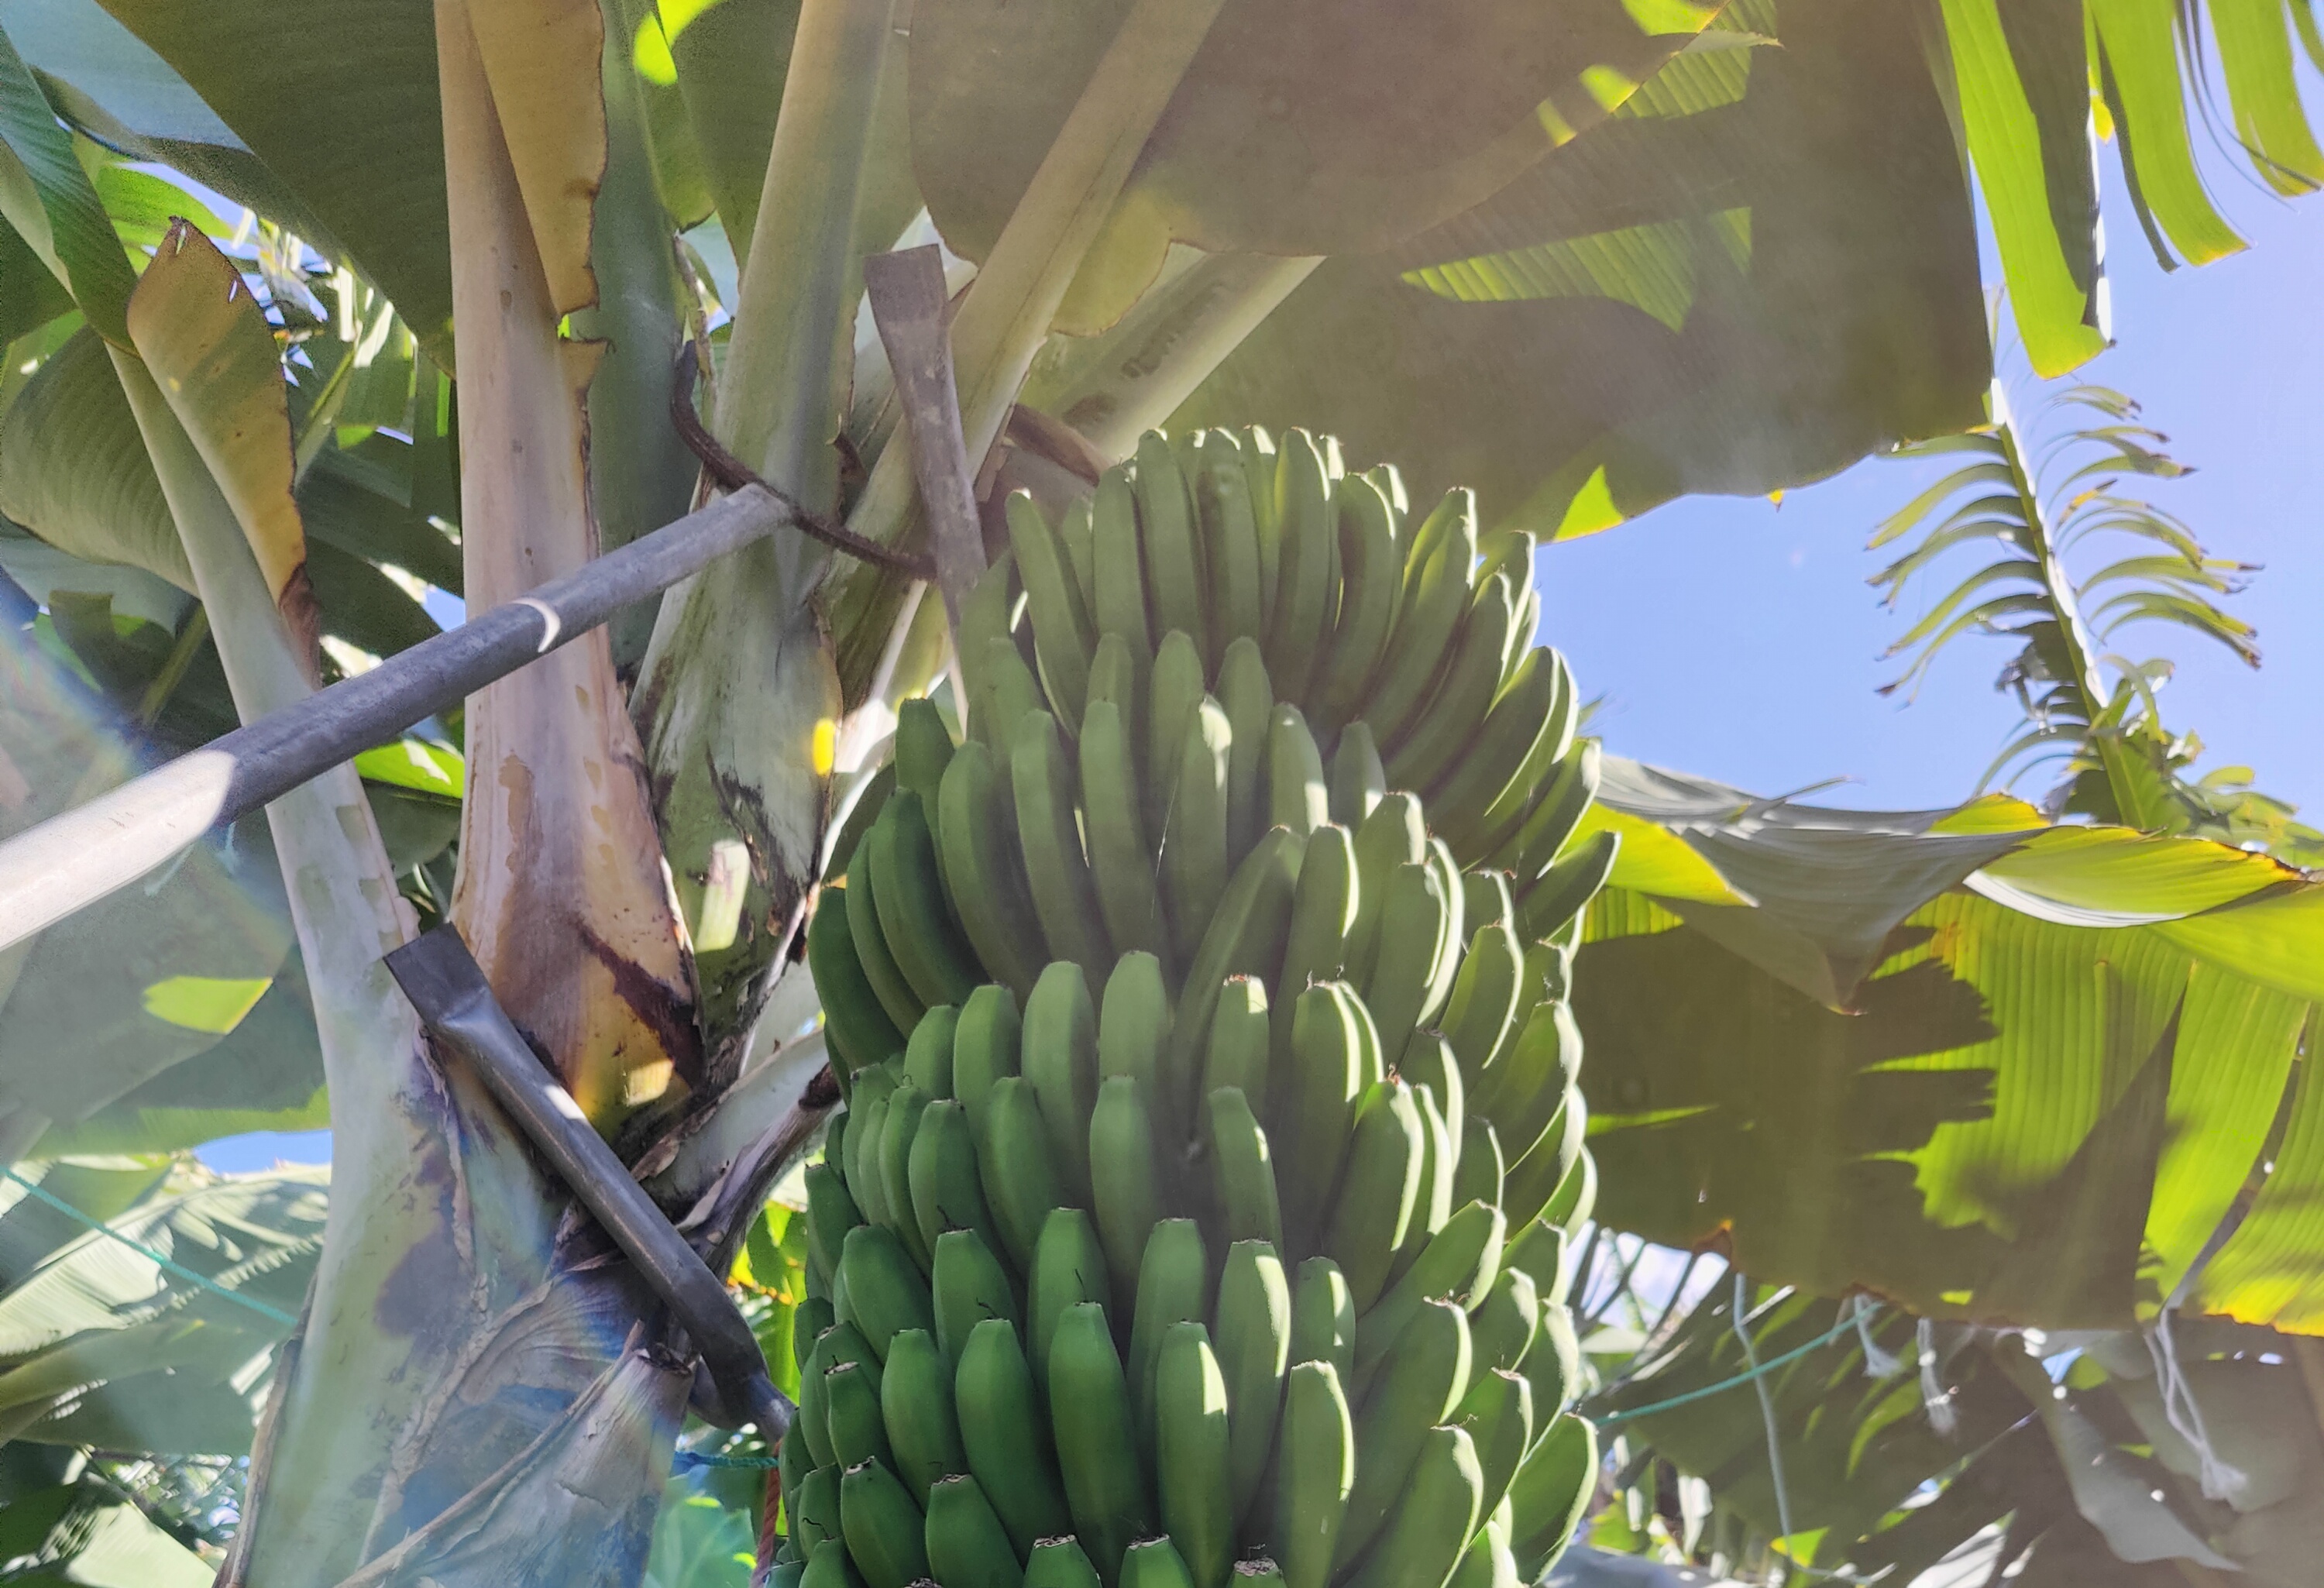
Label: Keep